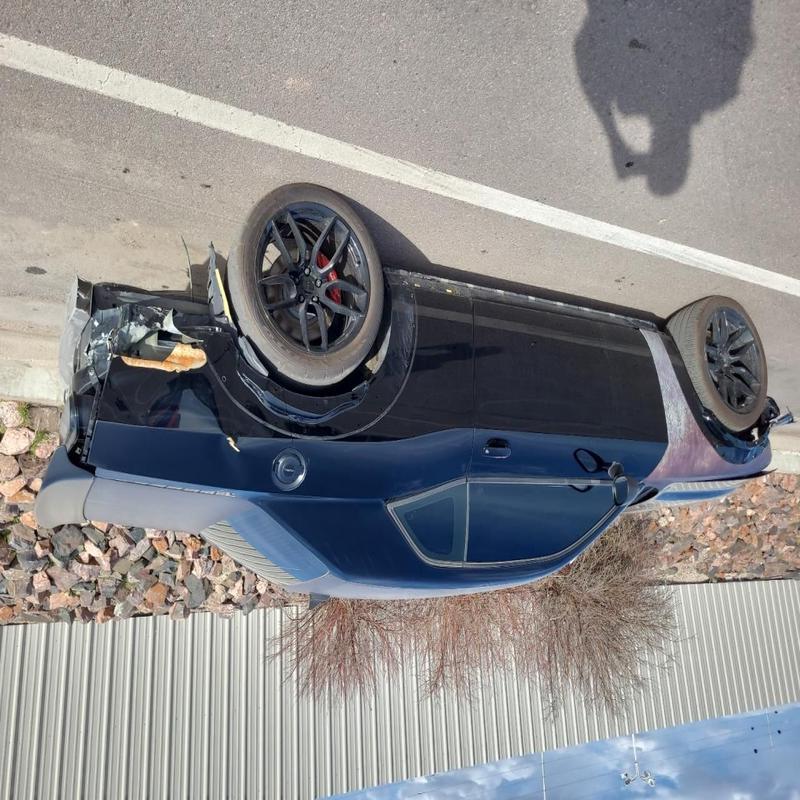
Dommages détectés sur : aile avant gauche, malle, pare-choc arrière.
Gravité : majeur